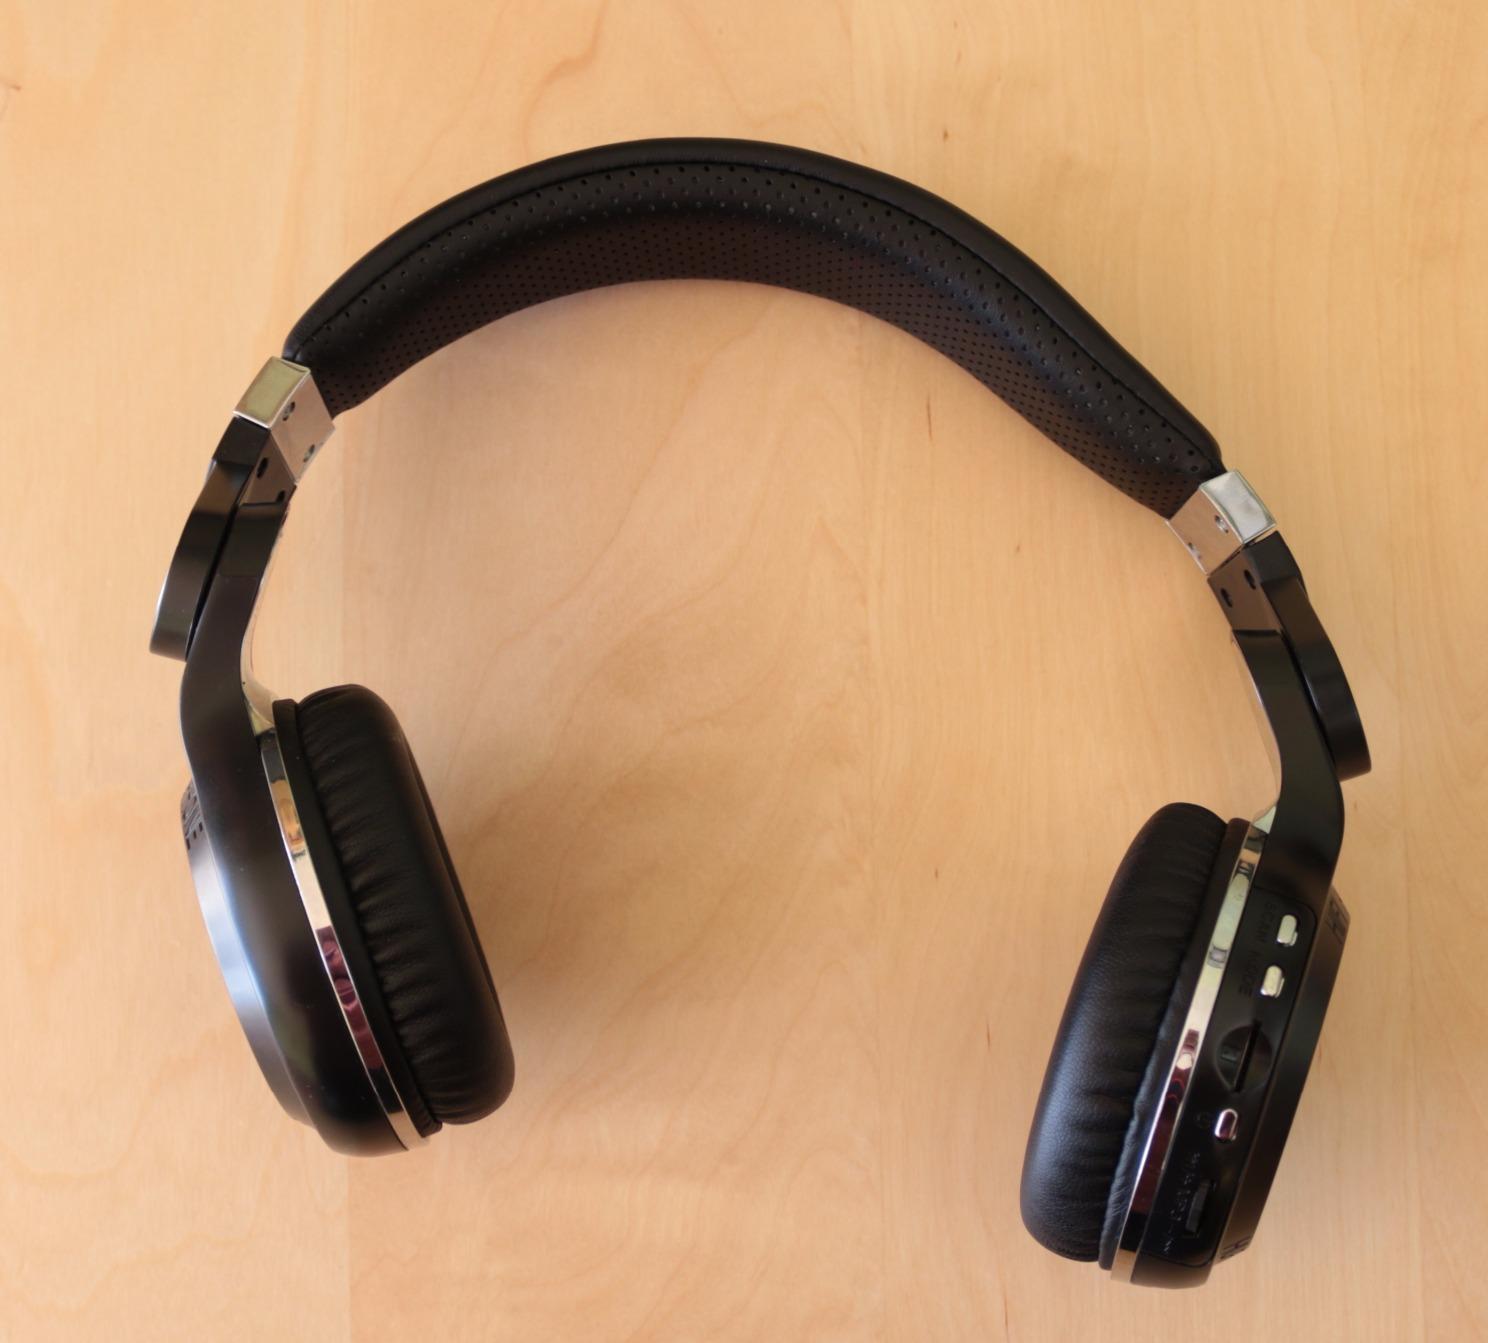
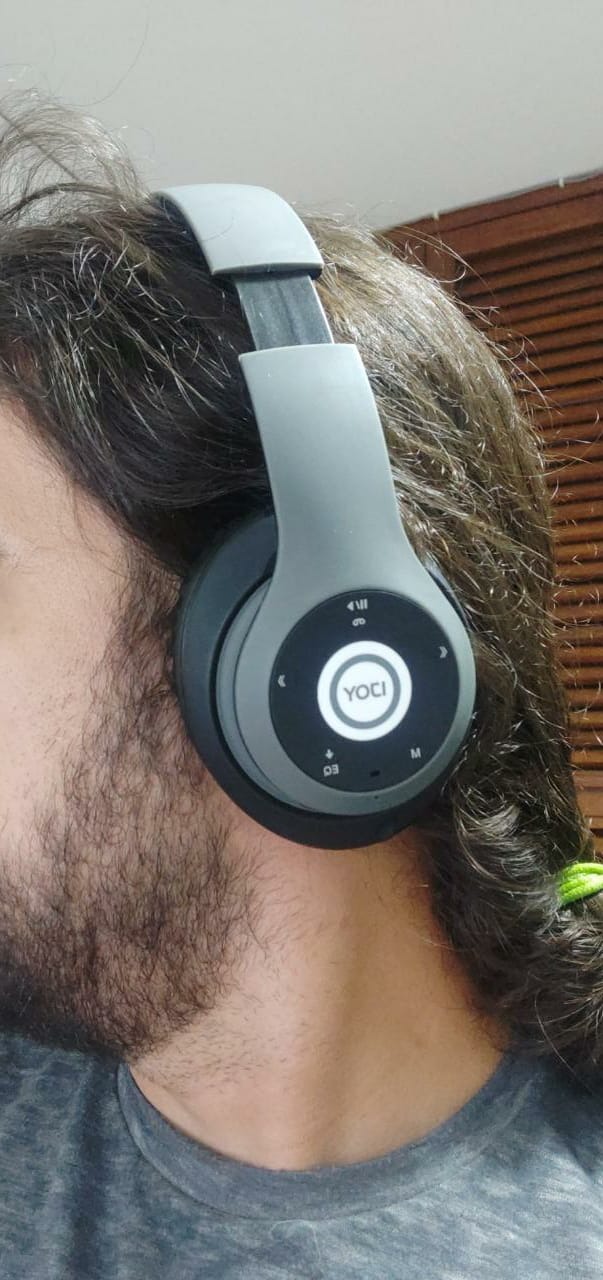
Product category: headphones
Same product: no